Bank of St. Albans Building

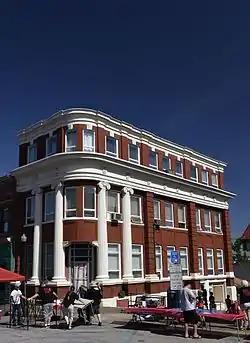

Bank of St. Albans Building, also known as St. Albans City Building, is a historic bank building located at St. Albans, Kanawha County, West Virginia. It was built in 1906, and is a three-story, masonry building in the Classical Revival style. The front facade features two sets of fluted columns with Ionic order capitals. It housed a bank until 1961, after which it was occupied by city offices.